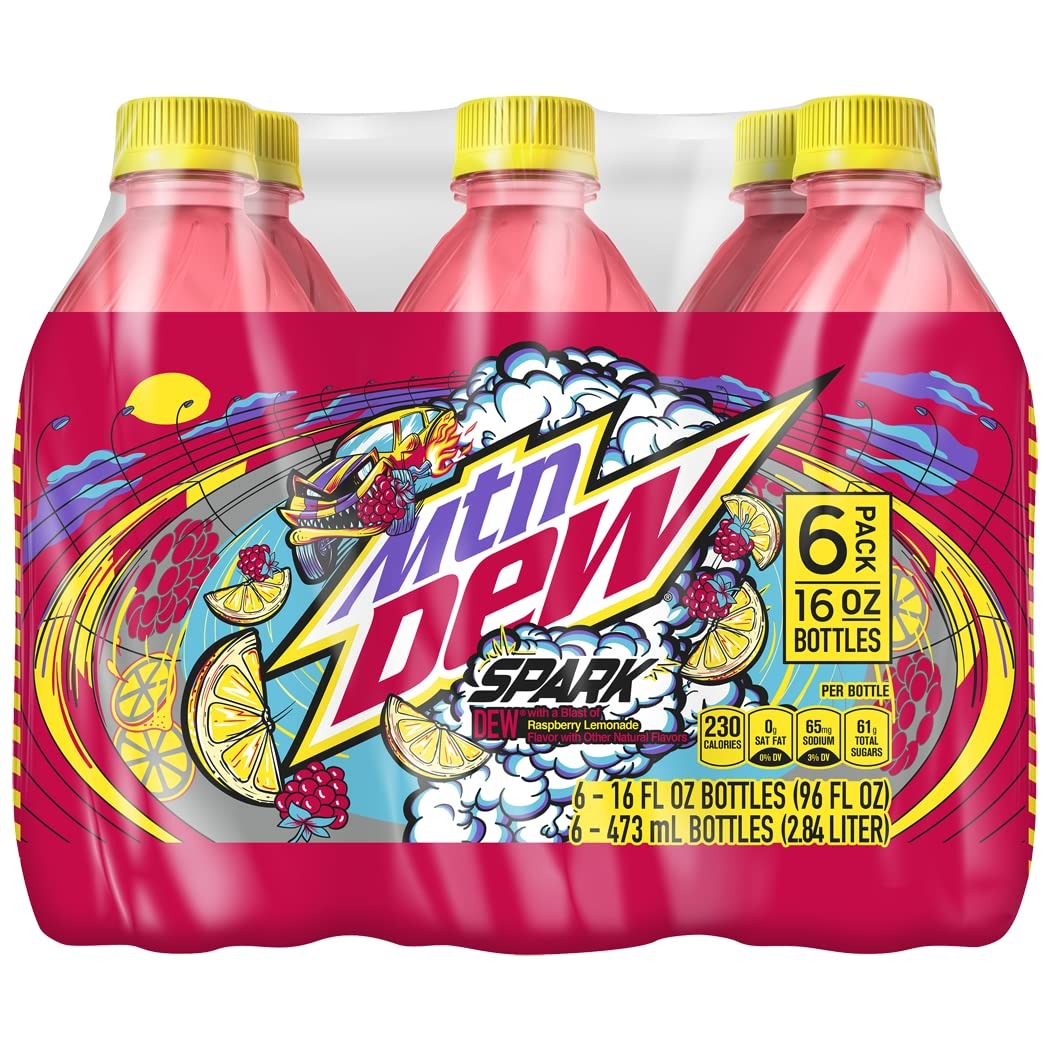
Item Name: Mountain Dew Spark Soda Pop, 16oz Bottles, 6 pack
Bullet Point 1: Includes 6 (16oz) bottles of Mtn Dew Spark Soda Pop
Bullet Point 2: Our bold and exciting take on the classic Raspberry Lemonade flavor you love.
Bullet Point 3: Dew with a blast of Raspberry Lemonade
Bullet Point 4: Experience the boldest flavors on earth
Bullet Point 5: Can, bottle, or glass, it is always a good time for a DEW
Value: 96.0
Unit: Fl Oz

Price: 5.28